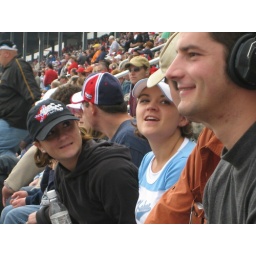
L to R. (Alan's in the burnt orange shirt between Katie &amp;amp; Paul.)